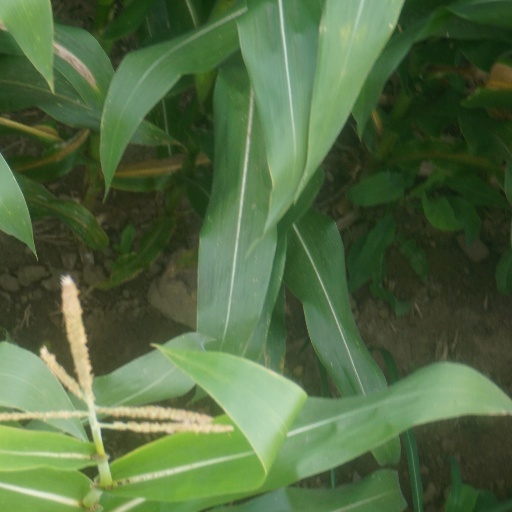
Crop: maize; corn